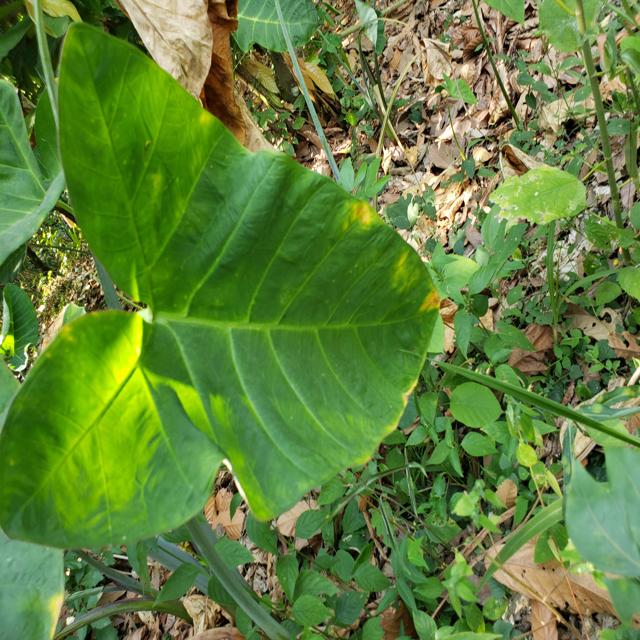
Label: Healthy